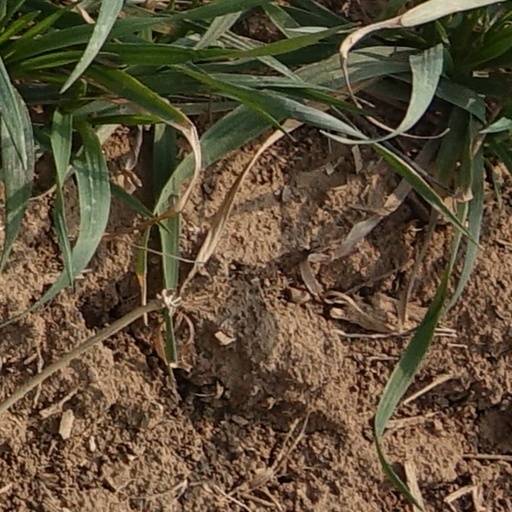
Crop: wheat